Question: Please indicate a possible affordance area of the bicycle that can be used for sitting on
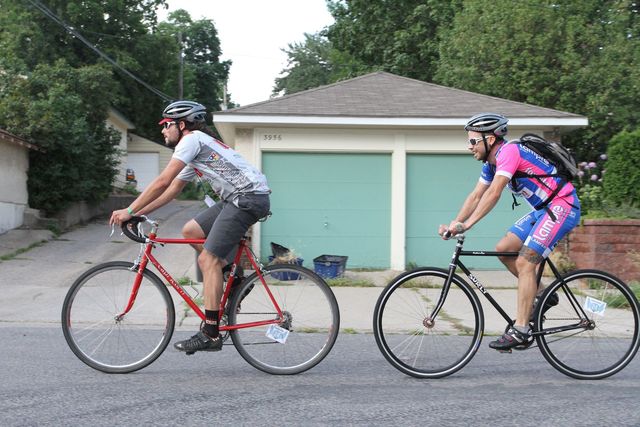
Answer: [523.5, 208, 571.5, 234]